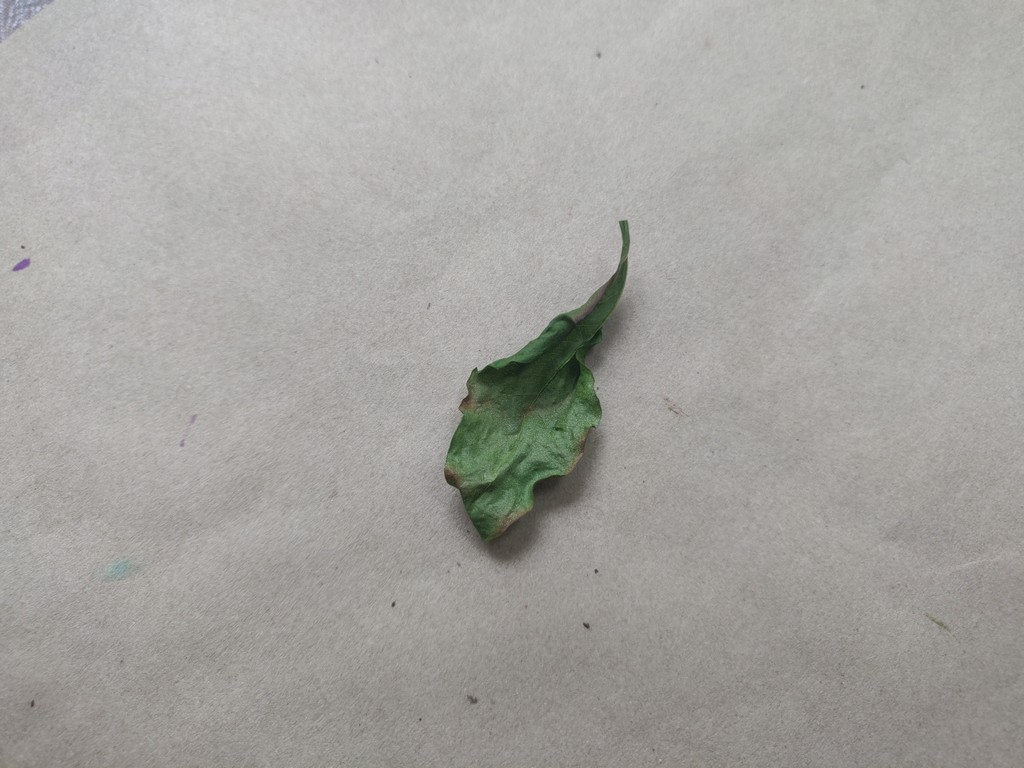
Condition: Dried
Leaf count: single
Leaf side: unknown